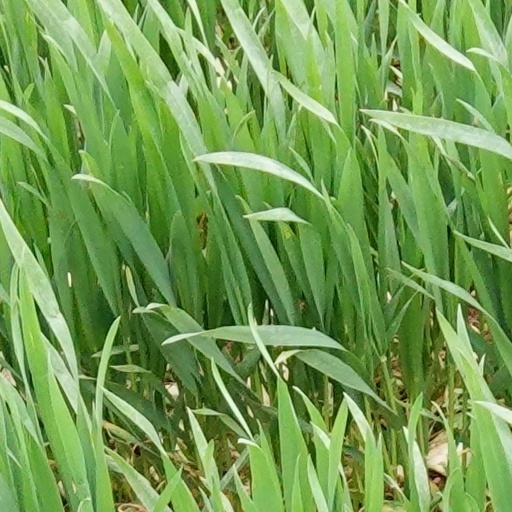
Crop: wheat